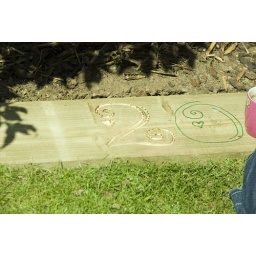
Ronnie's Carving the year in which we moved into our new home into a wooden sleeper.